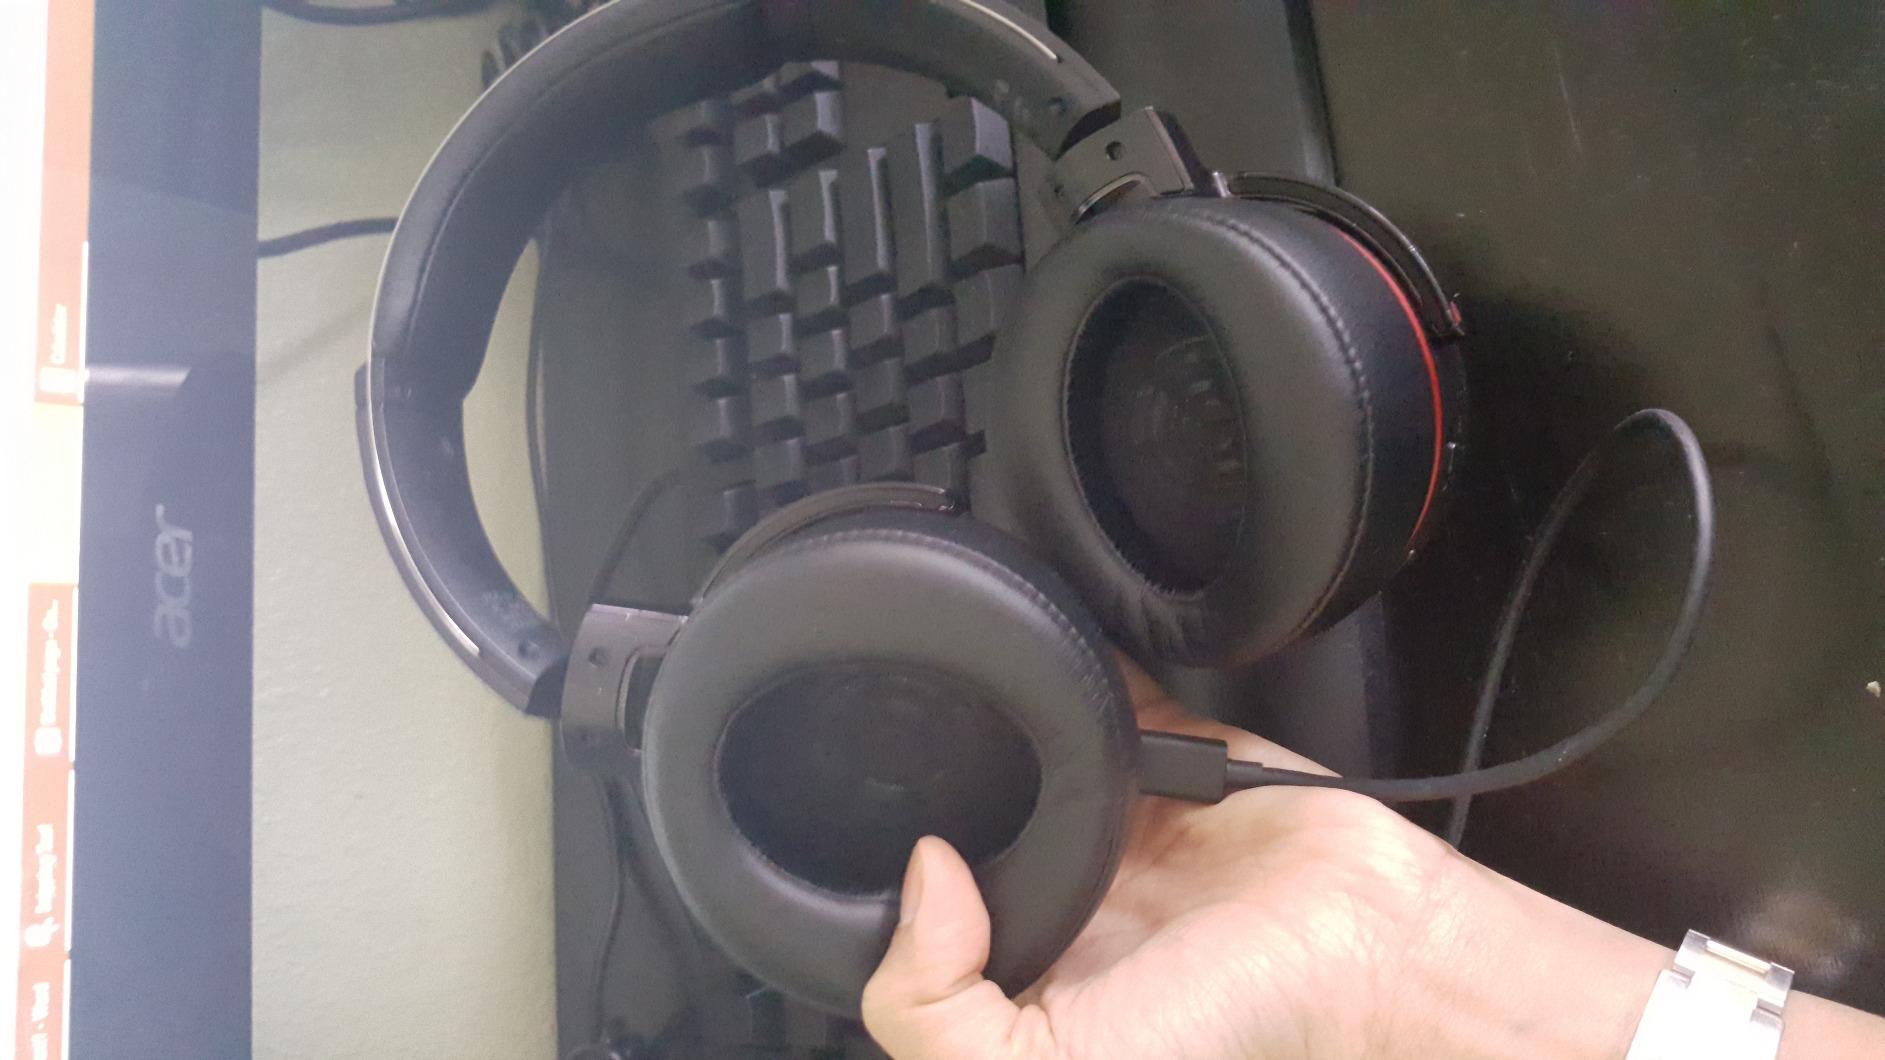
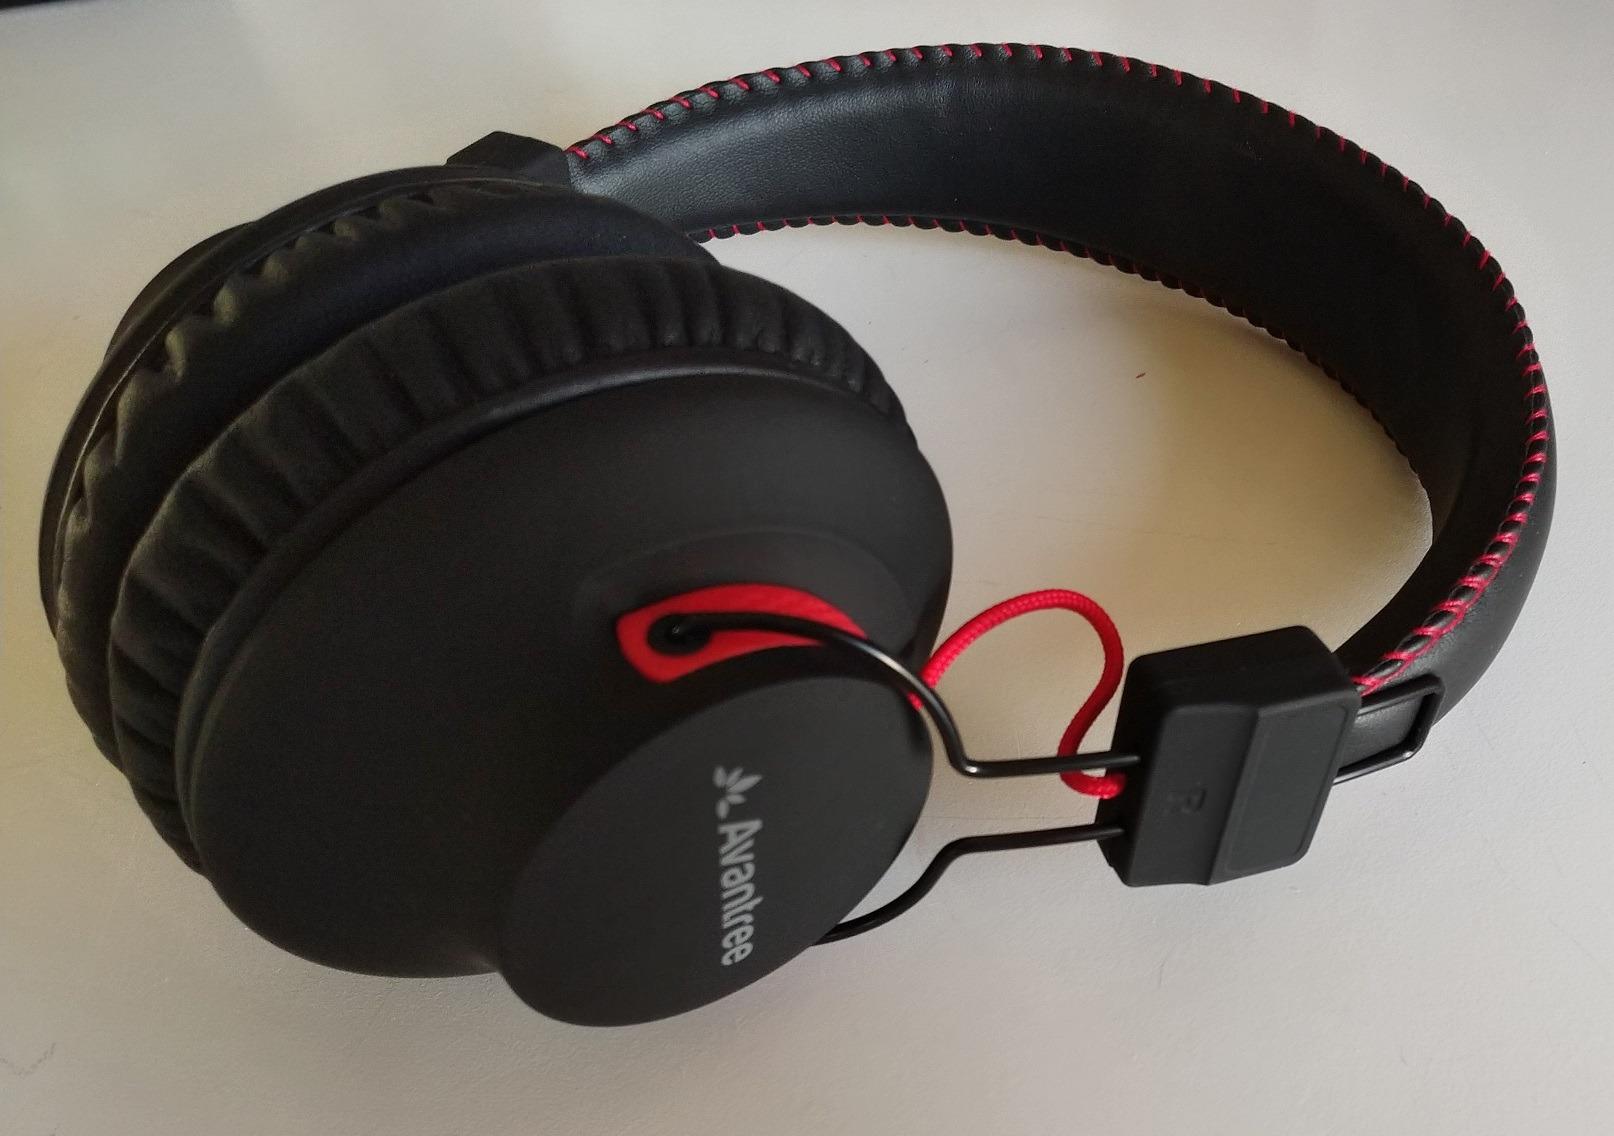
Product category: headphones
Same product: no